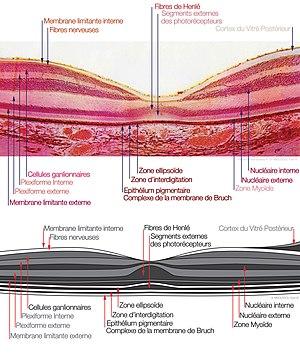
Histologie de la macula en OCT
La rétine est l'organe sensible de la vision. D'origine diencéphalique, c'est une mince membrane pluri-stratifiée d'environ 0,5 mm d'épaisseur couvrant environ 75 % de la face interne du globe oculaire et intercalée entre l'humeur vitrée et l'épithélium pigmentaire sous-choroïdal. Sa partie sensible à la lumière se compose de photorécepteurs: environ 5 millions de cônes et ~120 millions de bâtonnets, qui captent les signaux lumineux et les transforment en signaux électro-chimiques. Elle se compose aussi de neurones qui à leur tour intègrent ces signaux chimiques en signaux électriques à l'origine de potentiels d'action mais aussi de cellules gliales. Ces potentiels d'action générés par les cellules ganglionnaires seront acheminés par les nerfs optiques vers l'encéphale par les corps géniculés latéraux. La rétine est vascularisée par l'artère et la veine dites centrales de la rétine.